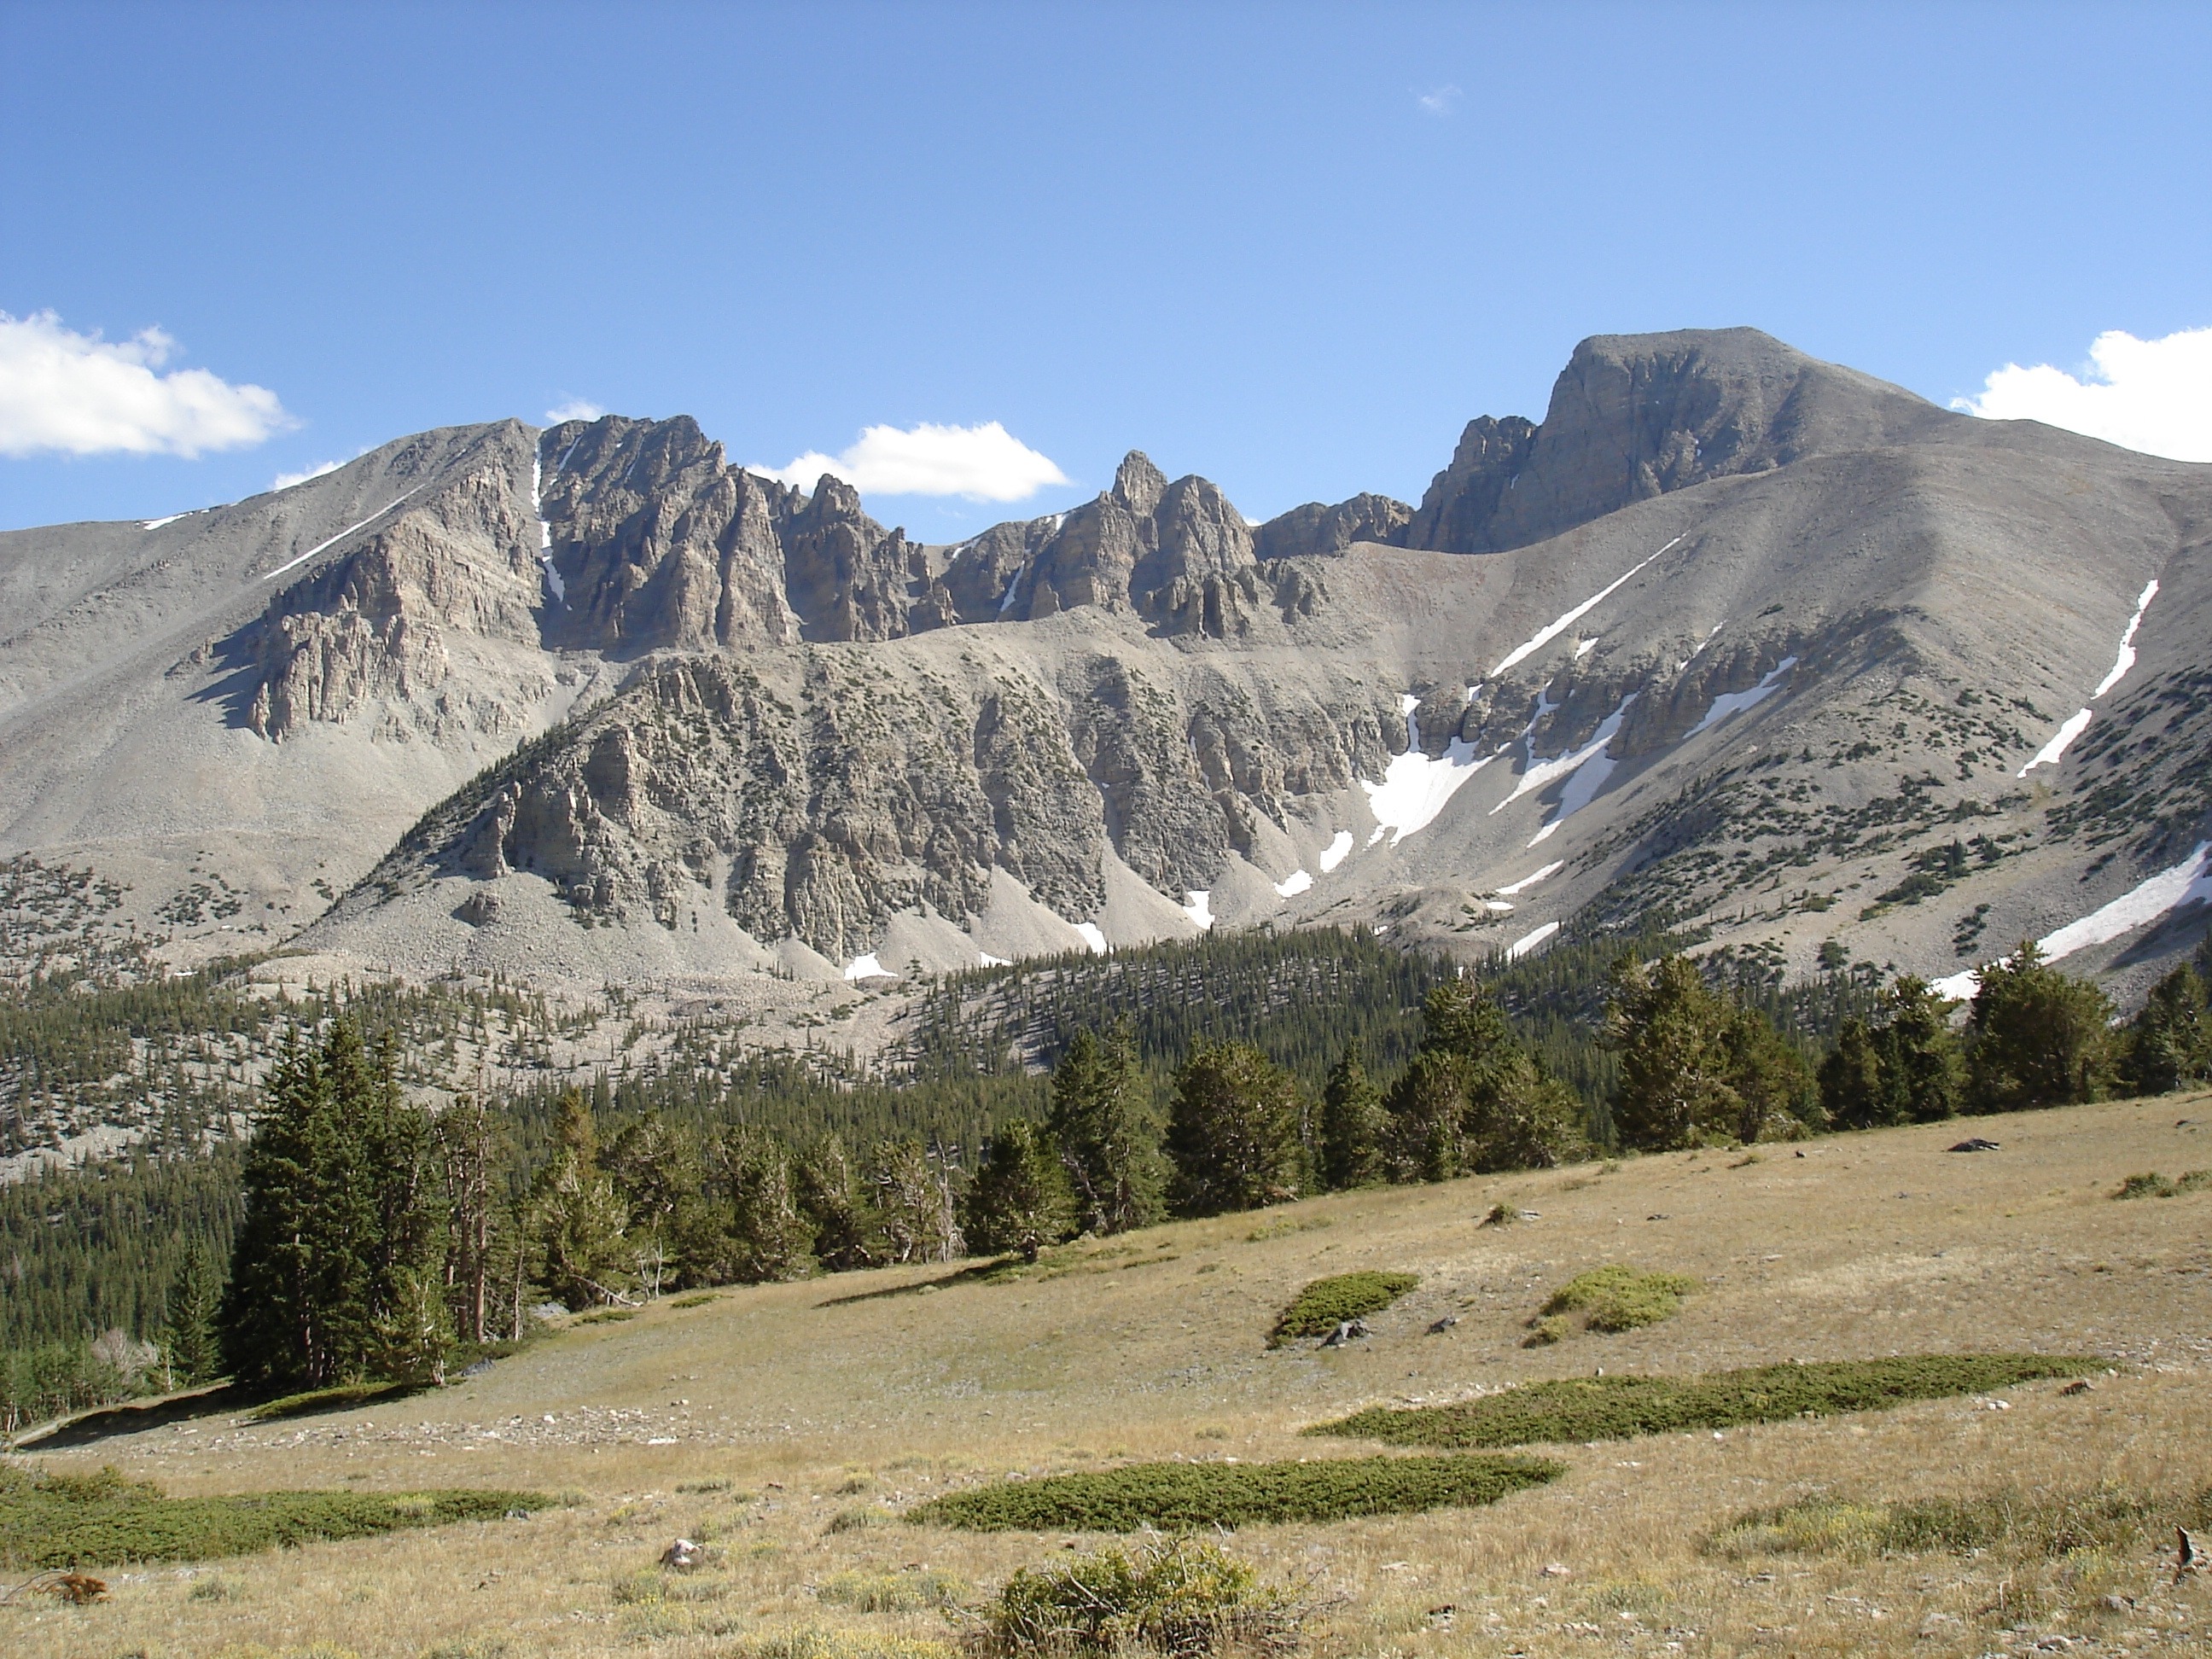
nature, forest, wilderness, walking, mountain, sky, hiking, trail, countryside, adventure, valley, mountain range, summer, spring, ridge, trees, outside, clouds, geology, mountains, alps, backpacking, badlands, plateau, nevada, fell, ecosystem, moraine, landform, mountain pass, geographical feature, mountainous landforms